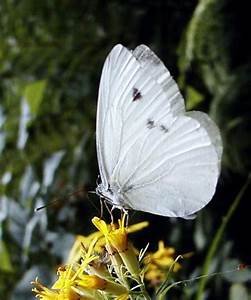
Label: butterfly